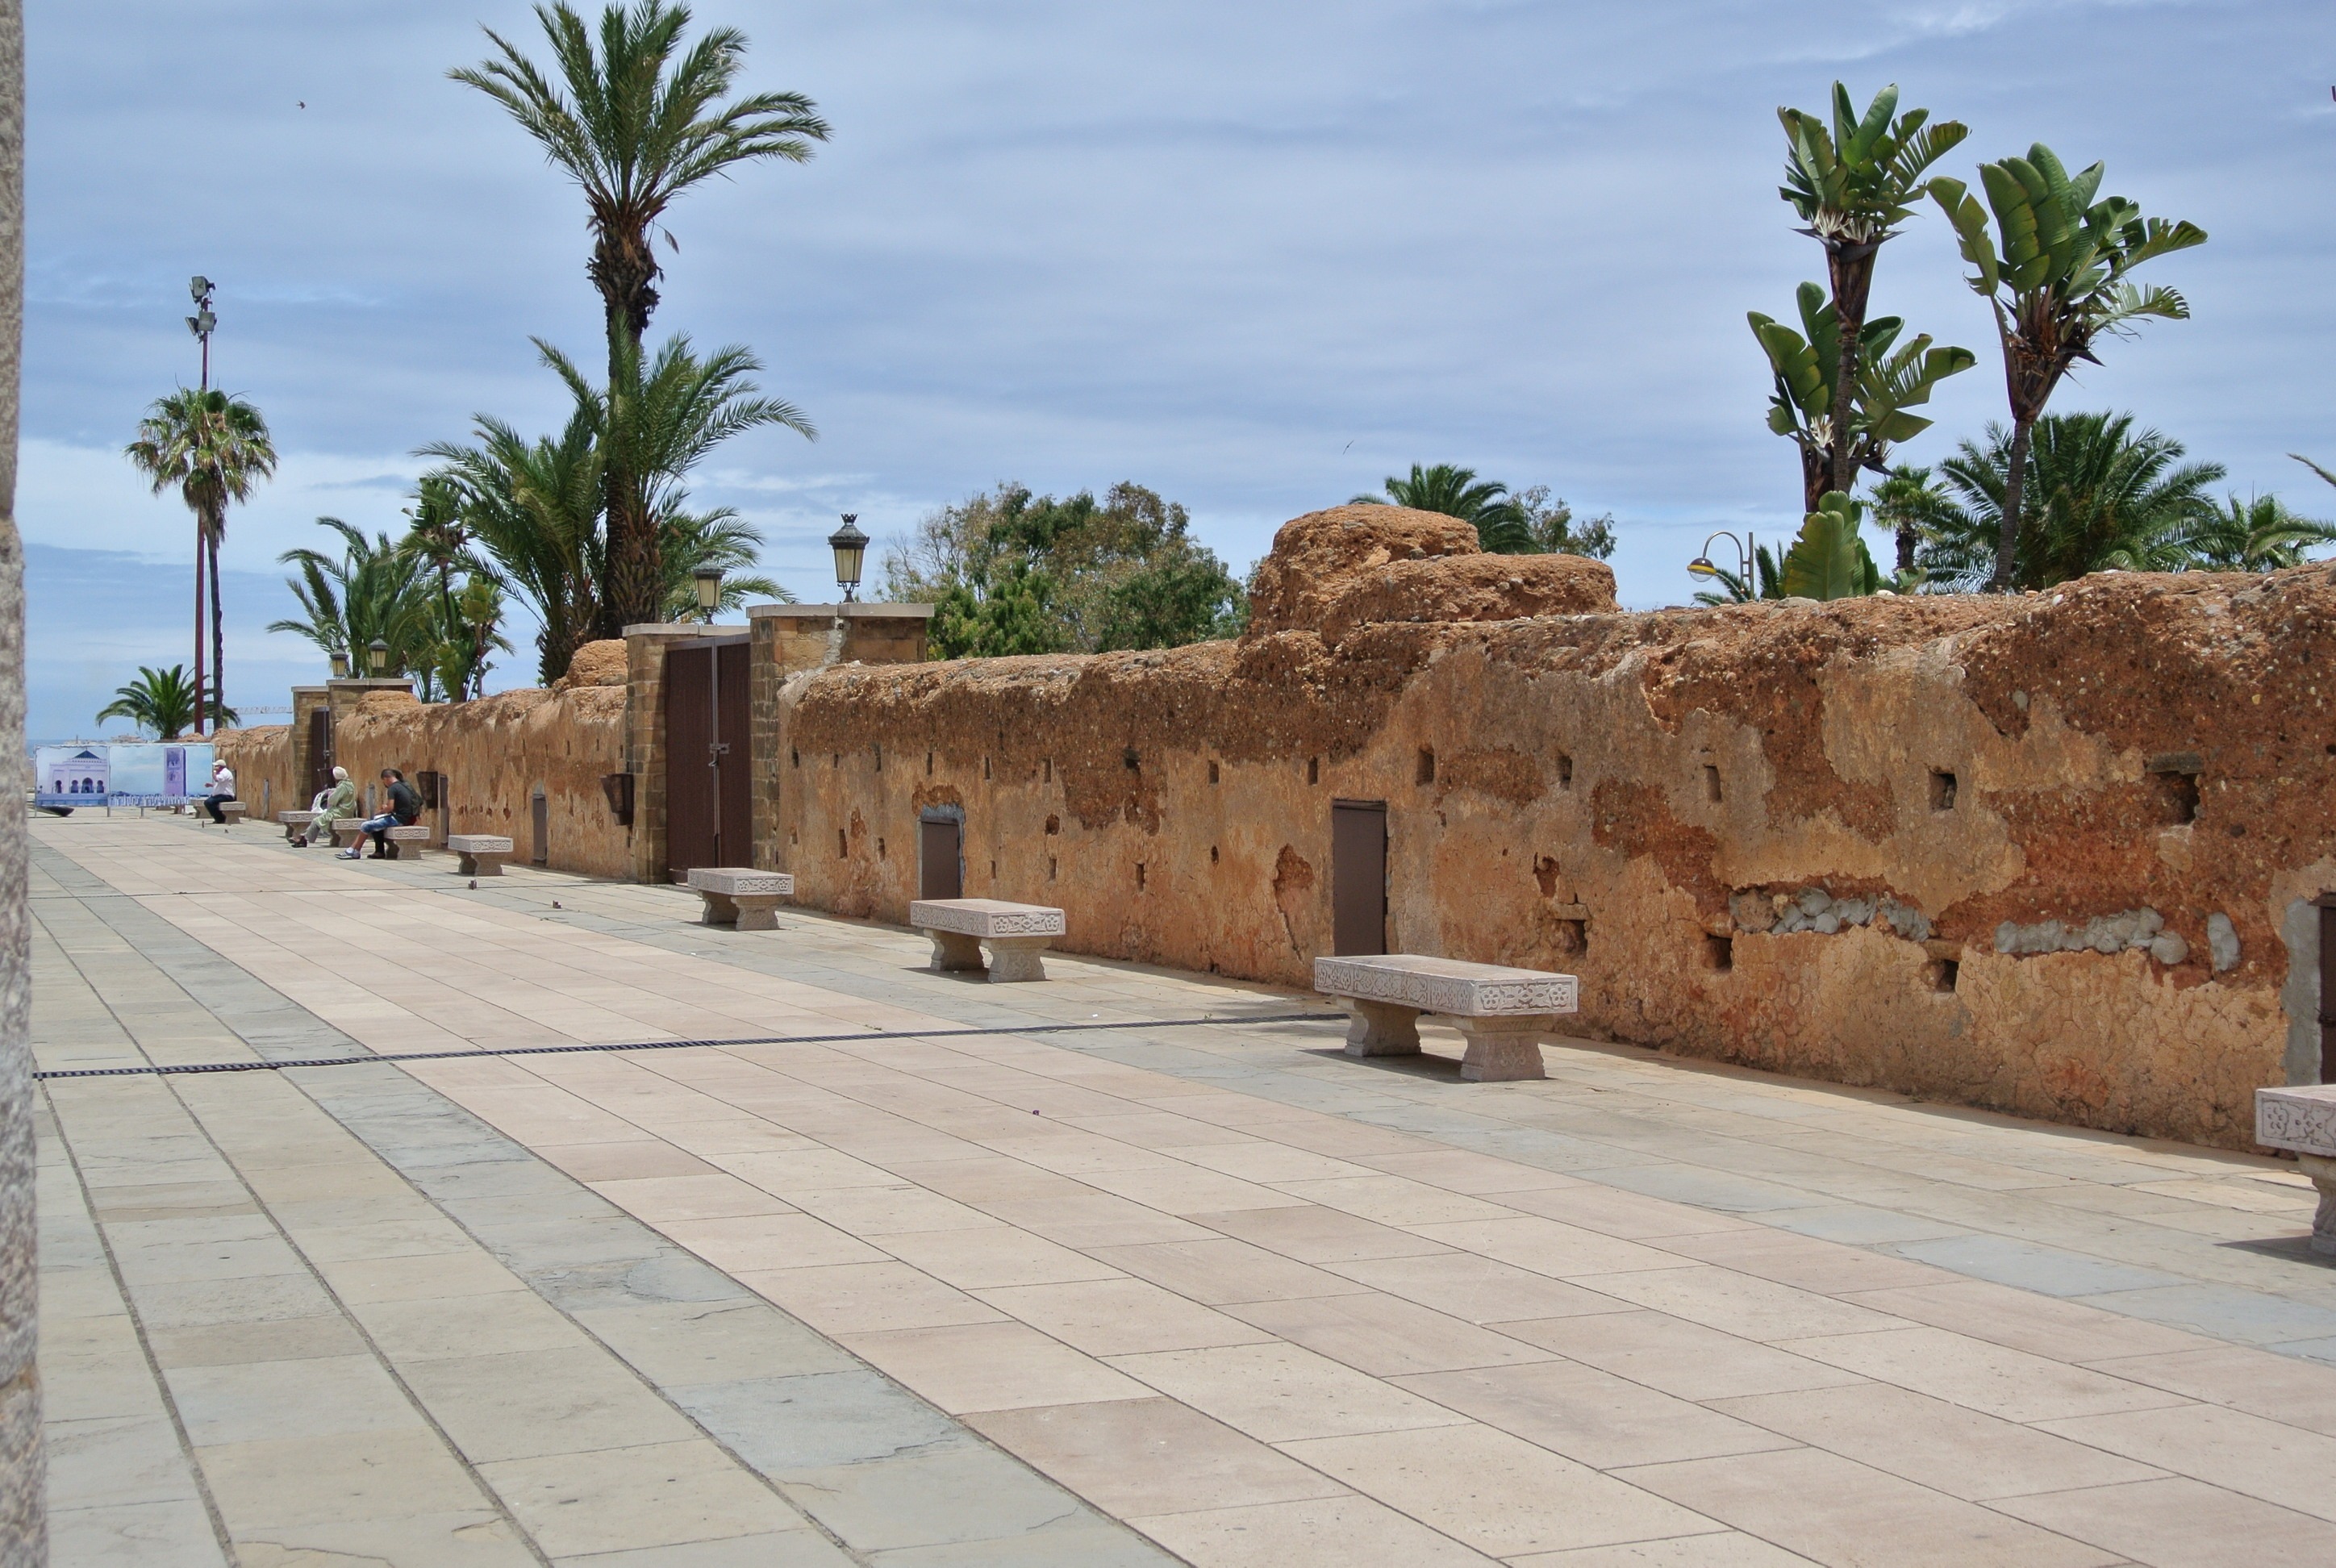
beach, architecture, structure, boardwalk, villa, old, wall, stone, walkway, vacation, village, ancient, property, historic, design, resort, morocco, rabat, history, historical, estate, stonework, hacienda, aged, ancient history